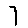
Label: 7